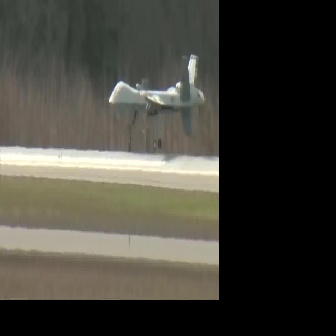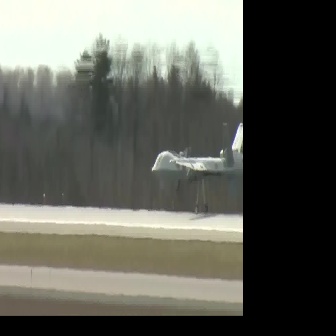
  Please identify the target specified by the bounding box [109,53,204,149] in the first image and locate it in the second image. Return the coordinates in [x_min,y_min,x_max,y_max] format.
Answer: [151,121,242,211]